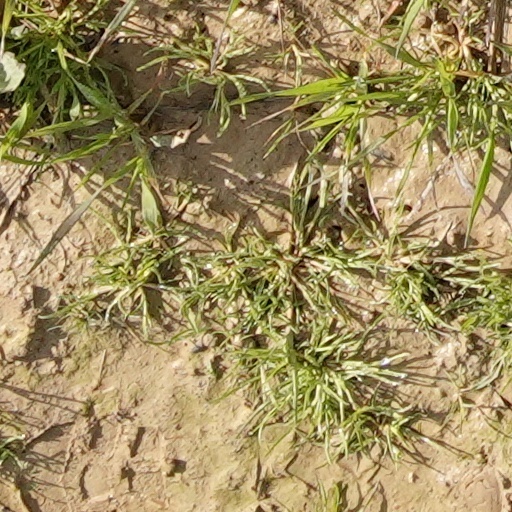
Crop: wheat